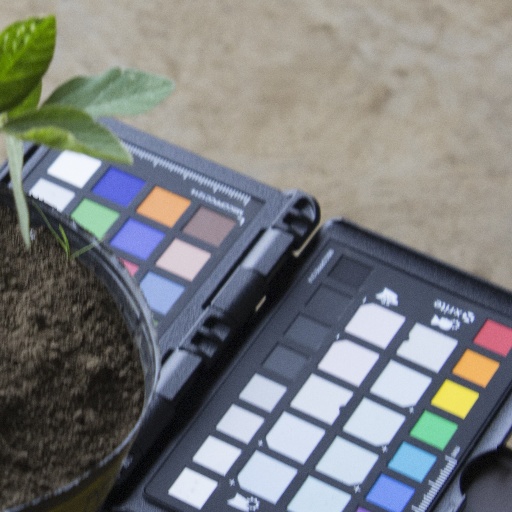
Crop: soybean